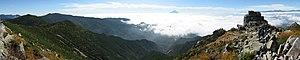
Le mont Kinpu, ou mont Kinpō, est une montagne du Japon située à la limite entre les préfectures de Nagano et Yamanashi. Ce territoire sacré du bouddhisme et du shintoïsme appartient au parc national de Chichibu Tamakai, dans les monts Okuchichibu, et est classé parmi les 100 montagnes célèbres du Japon.